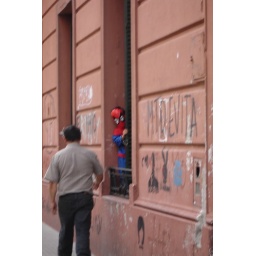
But it was cute.. a little boy was dressed up as Spiderman peaking out of the window in San Telmo.